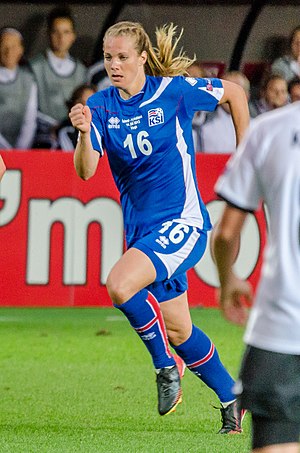
Harpa Þorsteinsdóttir
Harpa Þorsteinsdóttir er en islandsk fodbolspiller. Hun spiller som angriber for Stjarnan og Islands landshold.